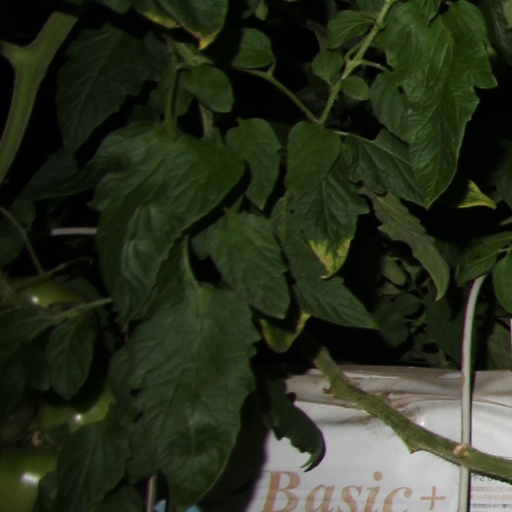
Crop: tomato